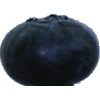
Label: blueberry